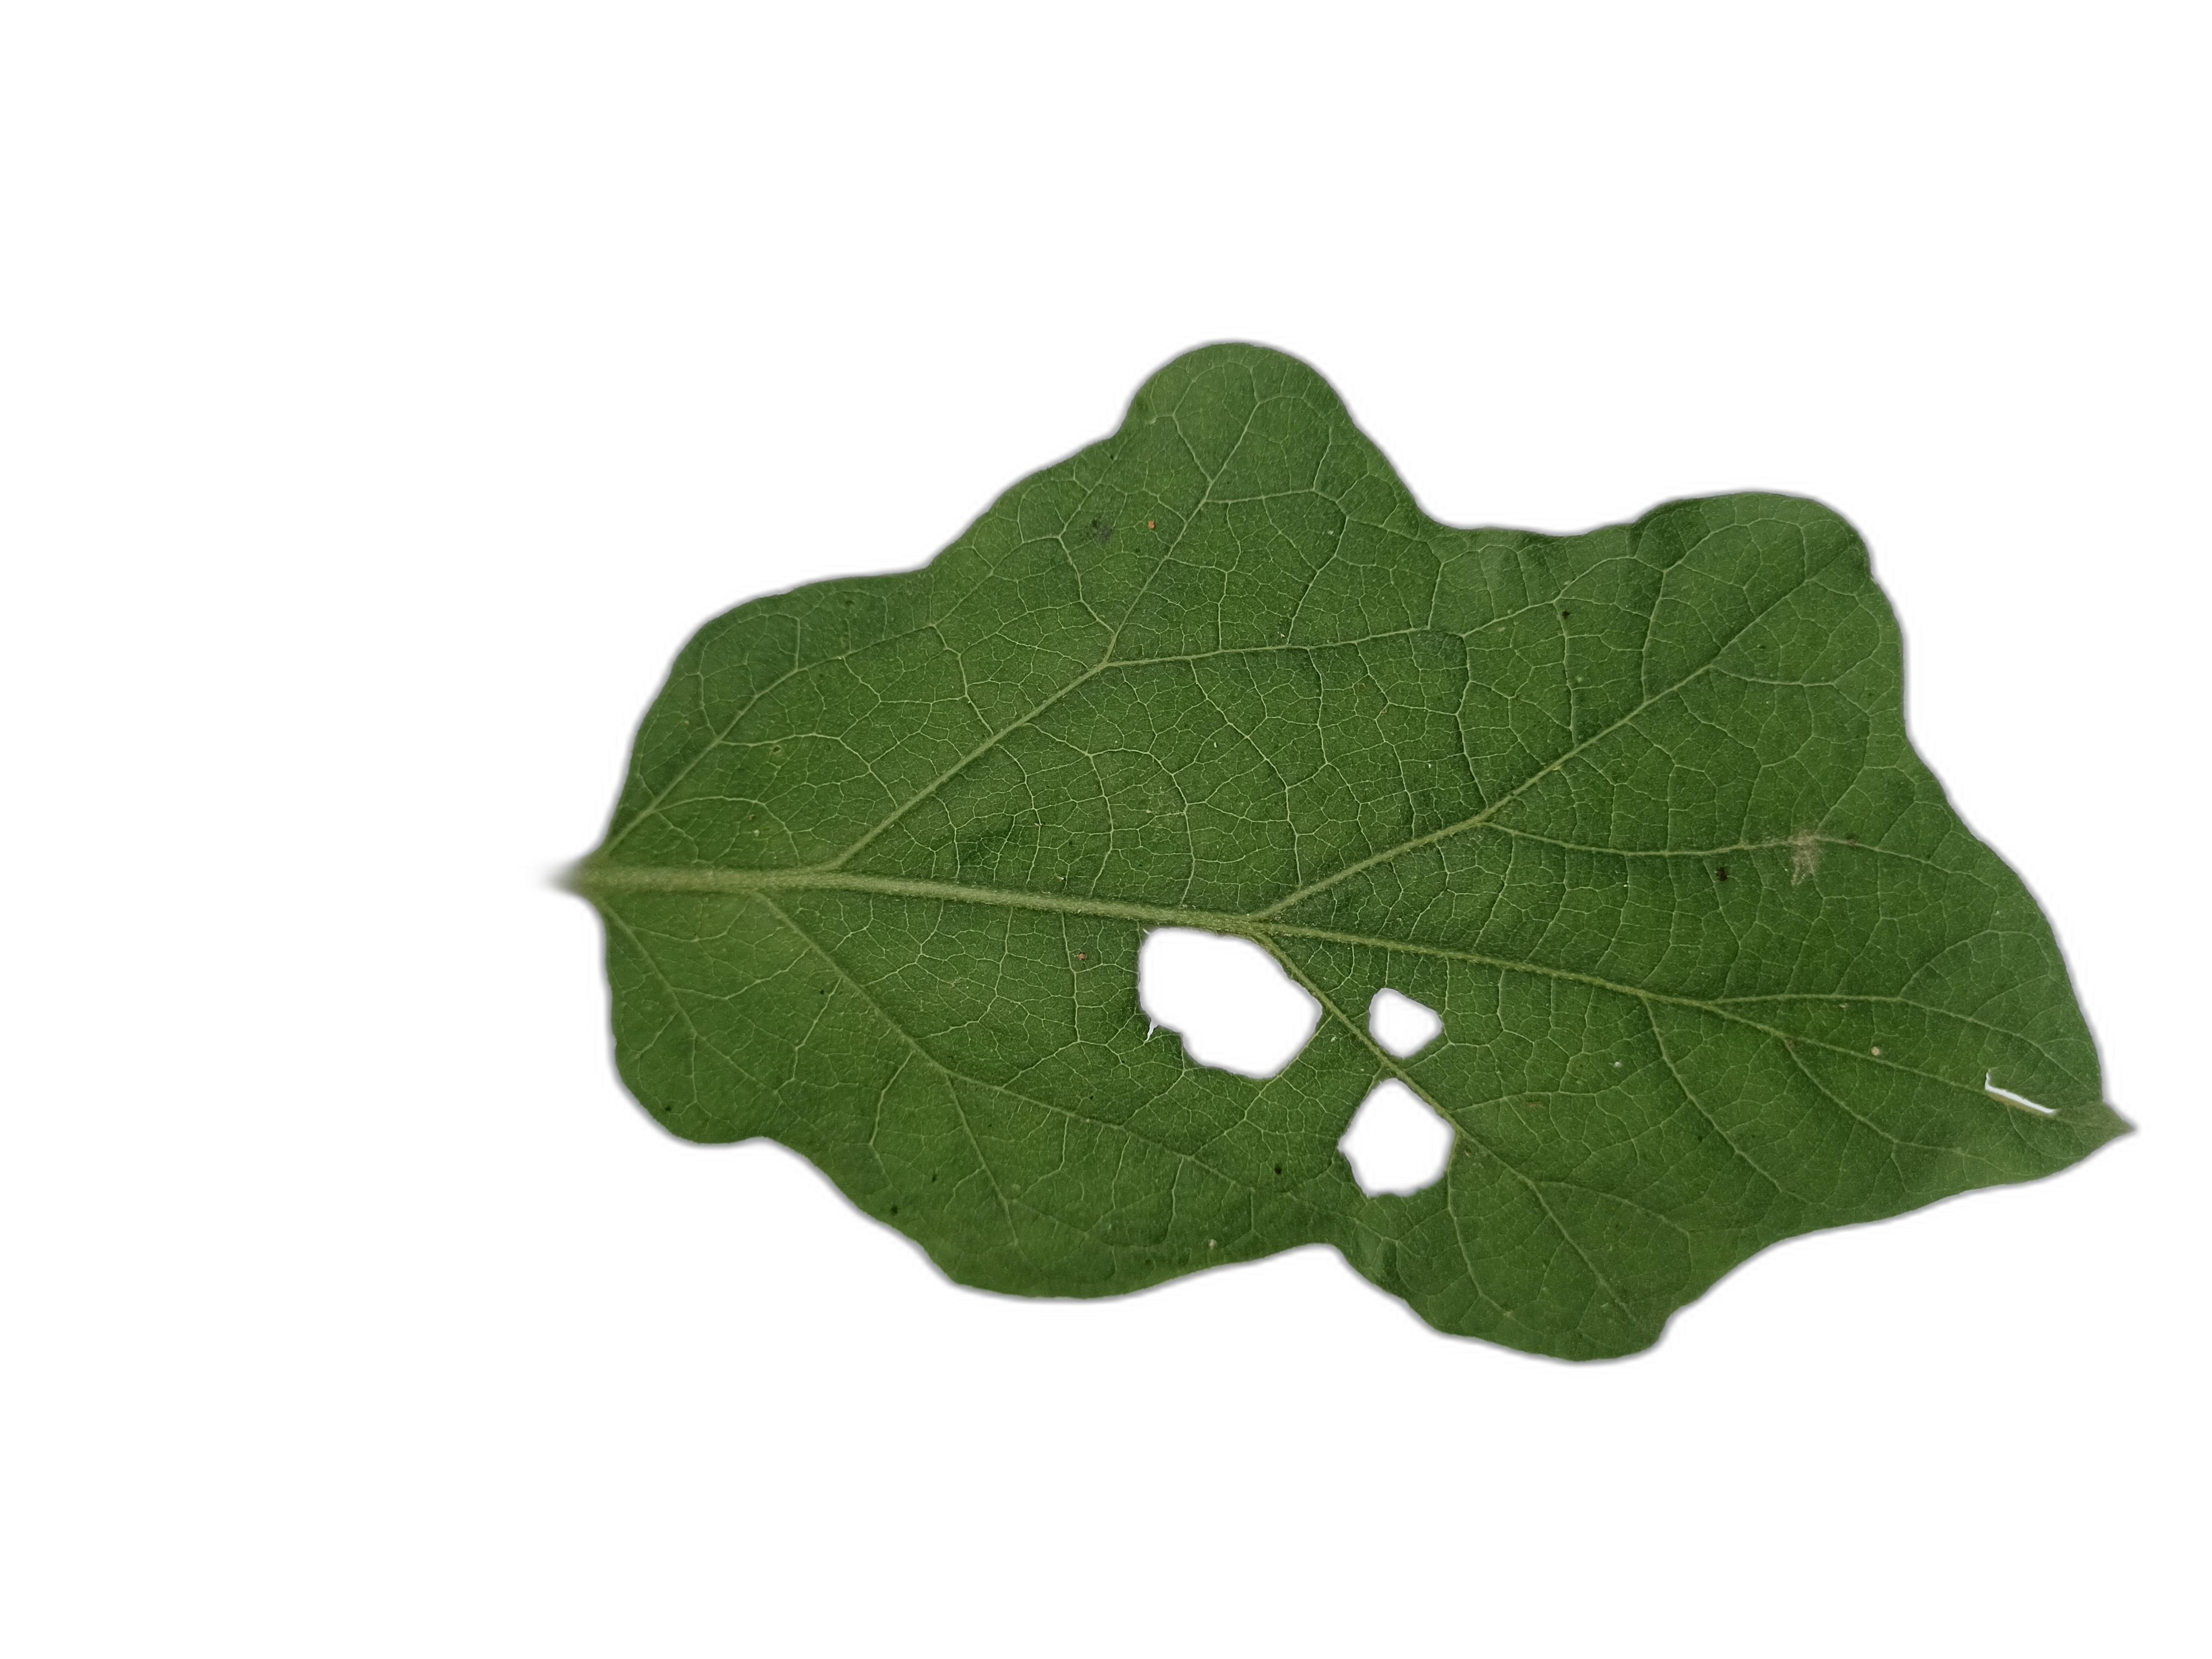
Label: Insect Pest Disease